Igor Rudensky

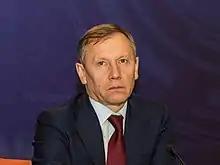

Igor Nikolayevich Rudensky (born 11 September 1962 in Iksha, Dmitrovsky District, Moscow Oblast) is a Russian political figure and a deputy of the 3rd, 4th, 5th, 6th, and 8th State Dumas. In 2003, he was granted a Candidate of Sciences in Economics degree.